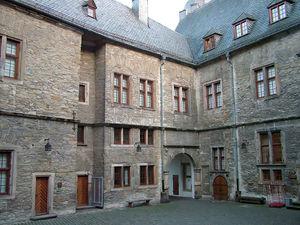
Wewelsburg est un château Renaissance situé en Westphalie dans le nord-est de la Rhénanie-du-Nord-Westphalie, en Allemagne. Il se trouve dans le village de Wewelsburg, qui dépend de la municipalité de la ville de Büren dans le district de Paderborn et la vallée d'Alme.